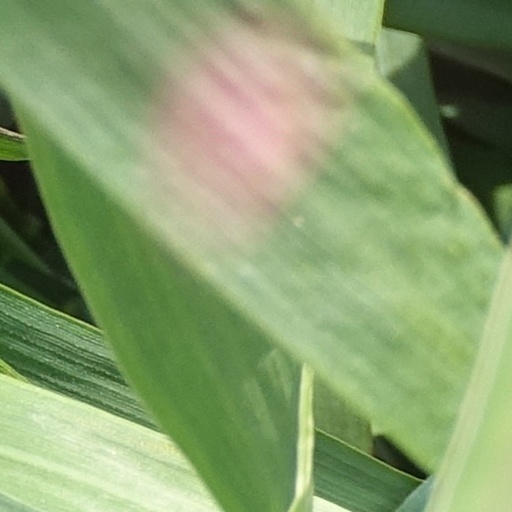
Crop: wheat